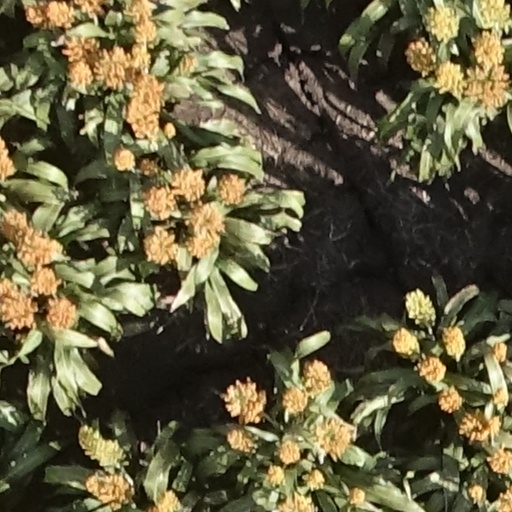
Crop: sorghum